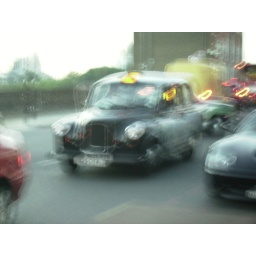
A original cab in tower bridge